Rebreather

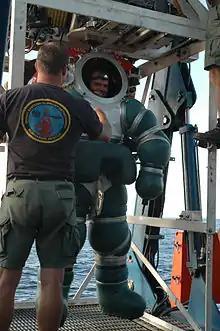
US Navy atmospheric diving suit

The widest variety of rebreather types is used in diving, as the consequences of breathing under pressure complicate the requirements, and a large range of options are available depending on the specific application and available budget. A diving rebreather is safety-critical life-support equipment – some modes of failure can kill the diver without warning, others can require immediate appropriate response for survival.